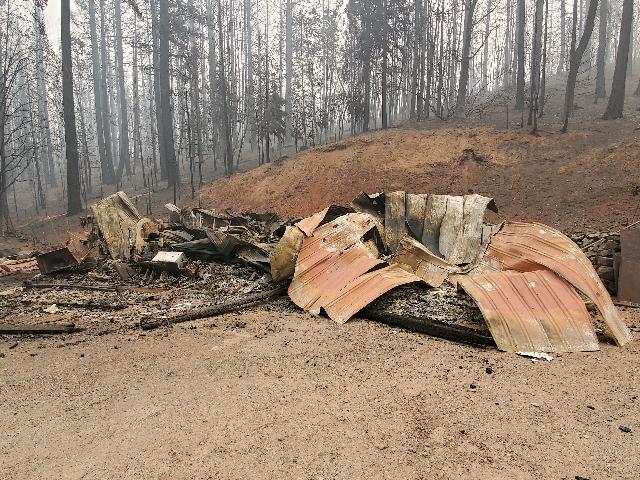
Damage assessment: destroyed